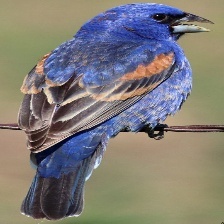
Species: BLUE GROSBEAK
Scientific name: PASSERINA CAERULEA